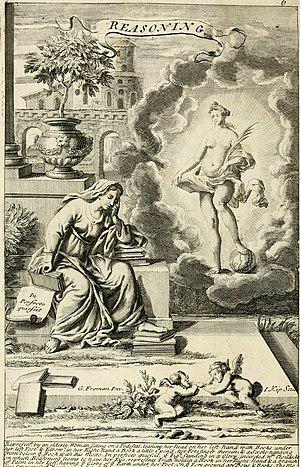
Johannes Kip est un dessinateur, graveur et marchand d'estampes néerlandais.